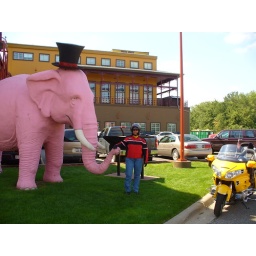
This pink elephant is in Marquette, Iowa in front of a casino along the Mississippi river